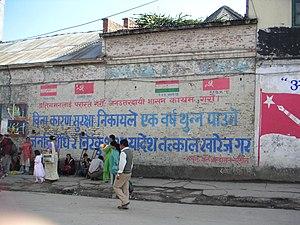
Le Népal, en forme longue la république démocratique fédérale du Népal, en népalais Nepāl, नेपाल et Sanghiya Loktantrik Ganatantratmak Nepāl, संघीय लोकतान्त्रिक गणतन्त्रात्मक नेपाल, est un pays enclavé de l'Himalaya, bordé par la Chine au nord-nord-est, par l'Inde au sud-sud-ouest, à l'ouest-nord-ouest et à l'est-sud-est.